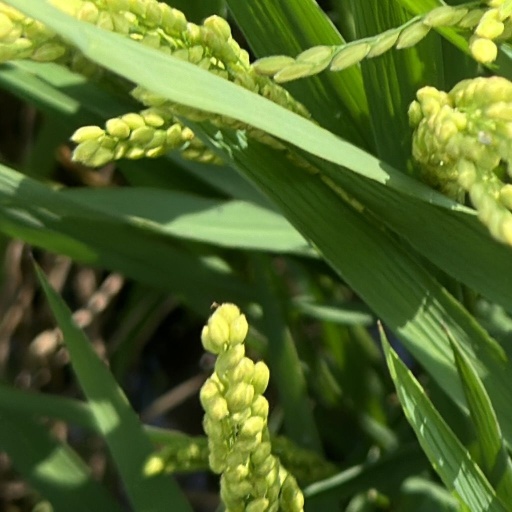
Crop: rice